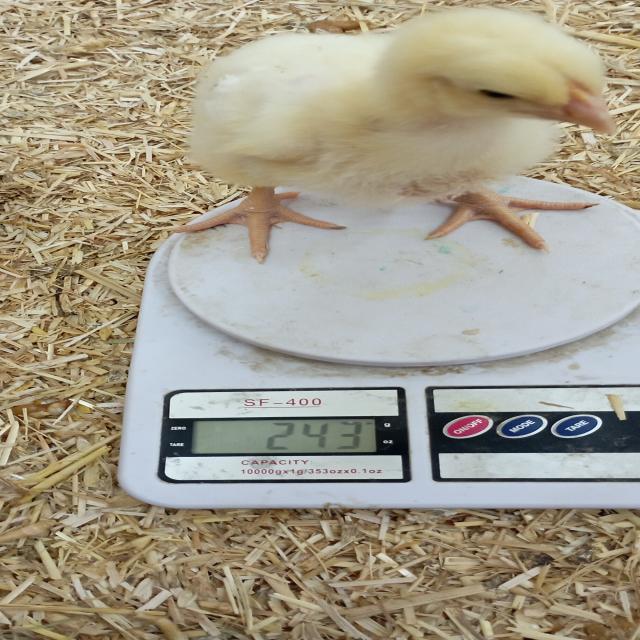
Weight: 243 g